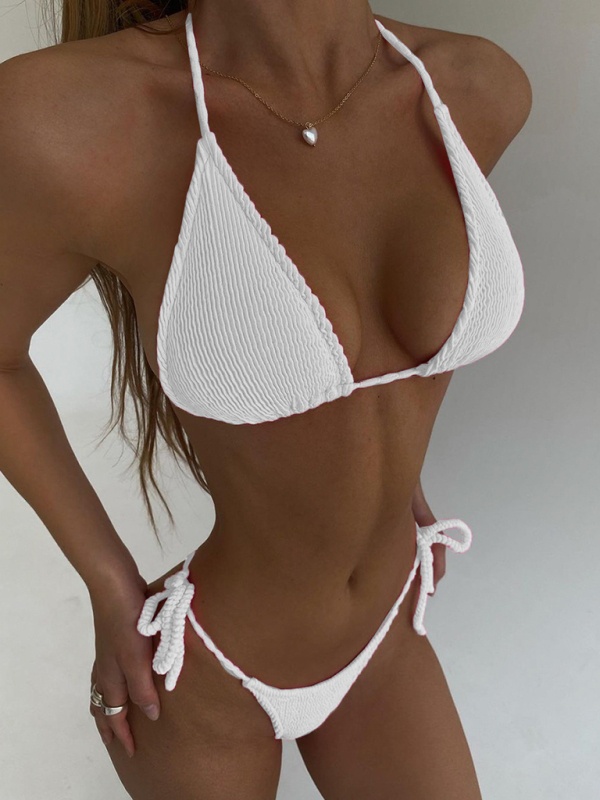
The Paradise Bikini
Brand: kakaclo
Sizing: True to size Material composition: 18% Elastane/Spandex, 82% Nylon/Polyamide Clothing type: S Material: Polyester Pattern: Solid Fabric elasticity: Moderate elasticity Season: Spring-Summer Weaving type: Knit Style: Sexy Weight: 84 g Pocket: No-back-pocket The new bikini solid color suit split sexy three-point swimsuit is suitable for a variety of occasions. The simple design makes the boring season colorful and interesting. A variety of matching options make you confident and beautiful. Please use the sizing guide shown in our images. Please read each element of the sizing guide carefully before choosing a size. The size is measured manually, and there is an error of 1-3cm, which is normal. Key features include. - Comfortable fabric Can be worn casually every day Size Chart(inch) Size US UK Bust Waist Hip S 4 8 32-34 24-26 34-36 M 6 10 34-36 26-28 36-38 L 8 12 36-38 28-30 38-40 XL 10 14 38-40 30-32 40-42
Category: Apparel & Accessories > Clothing > Swimwear